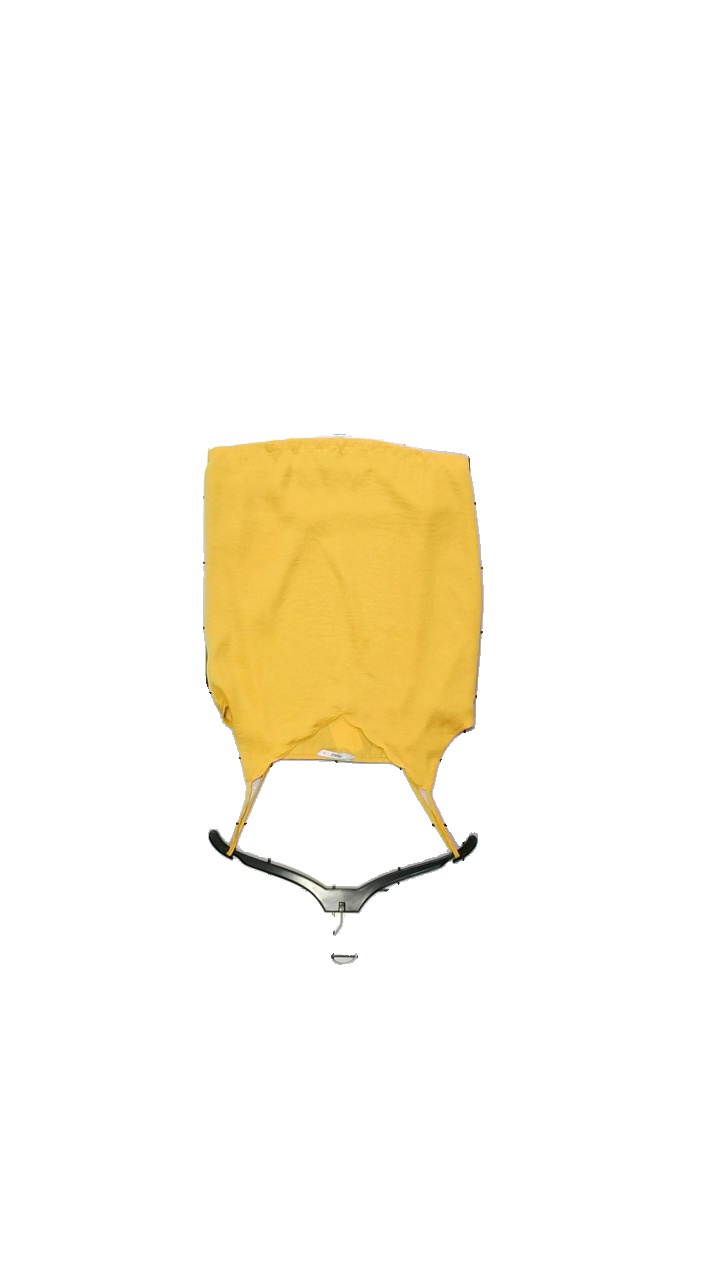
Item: Tank Top (Ladies)
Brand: Only
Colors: Yellow
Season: Summer
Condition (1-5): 2
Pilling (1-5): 3
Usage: Reuse
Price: <50